A.S. Rouvas

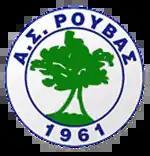
Club crest old color scheme.

The club was founded in 1961 as "Athlitikos Omilos Rouvas", and mostly played friendly matches due to lack of a home ground. In 1968, the Greek military junta of 1967–1974 shut down the club as "inactive", as a result of it not being registered in any regional league of the Heraklion Football Clubs Association. The club remained inactive throughout 1974−1985, occasionally playing friendly matches only. In 1985, the club was re-established and participated for the first time in the Heraklion FCA Championship. The club has since been competing at regional level, with a short break during 1992−94.